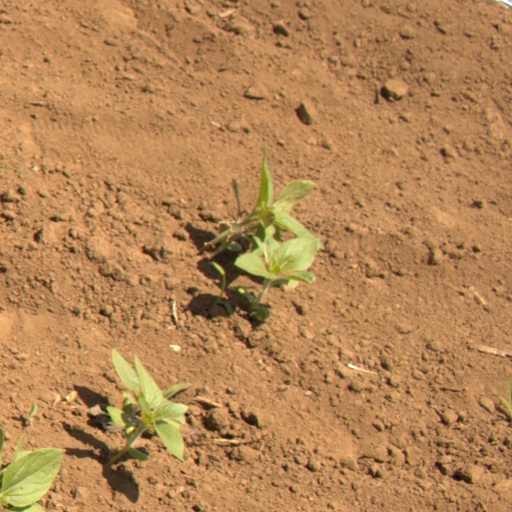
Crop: Jerusalem artichoke